Sangeet Natak

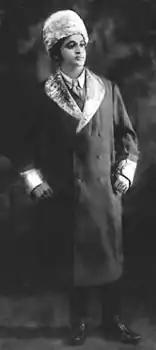
Dinanath Mangeshkar

To attract the audiences, many of the "Sangeet Natak"s used to prefix the word "Sangeet" before their actual name.